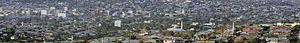
Hargeisa est une ville située dans le nord-ouest de la Somalie. Deuxième plus grande ville de la Somalie, c'est aussi la capitale de la République du Somaliland, proclamée en 1991 et non reconnue par les instances internationales, la ville principale de la région de Woqooyi Galbeed et de son Berbera principal.